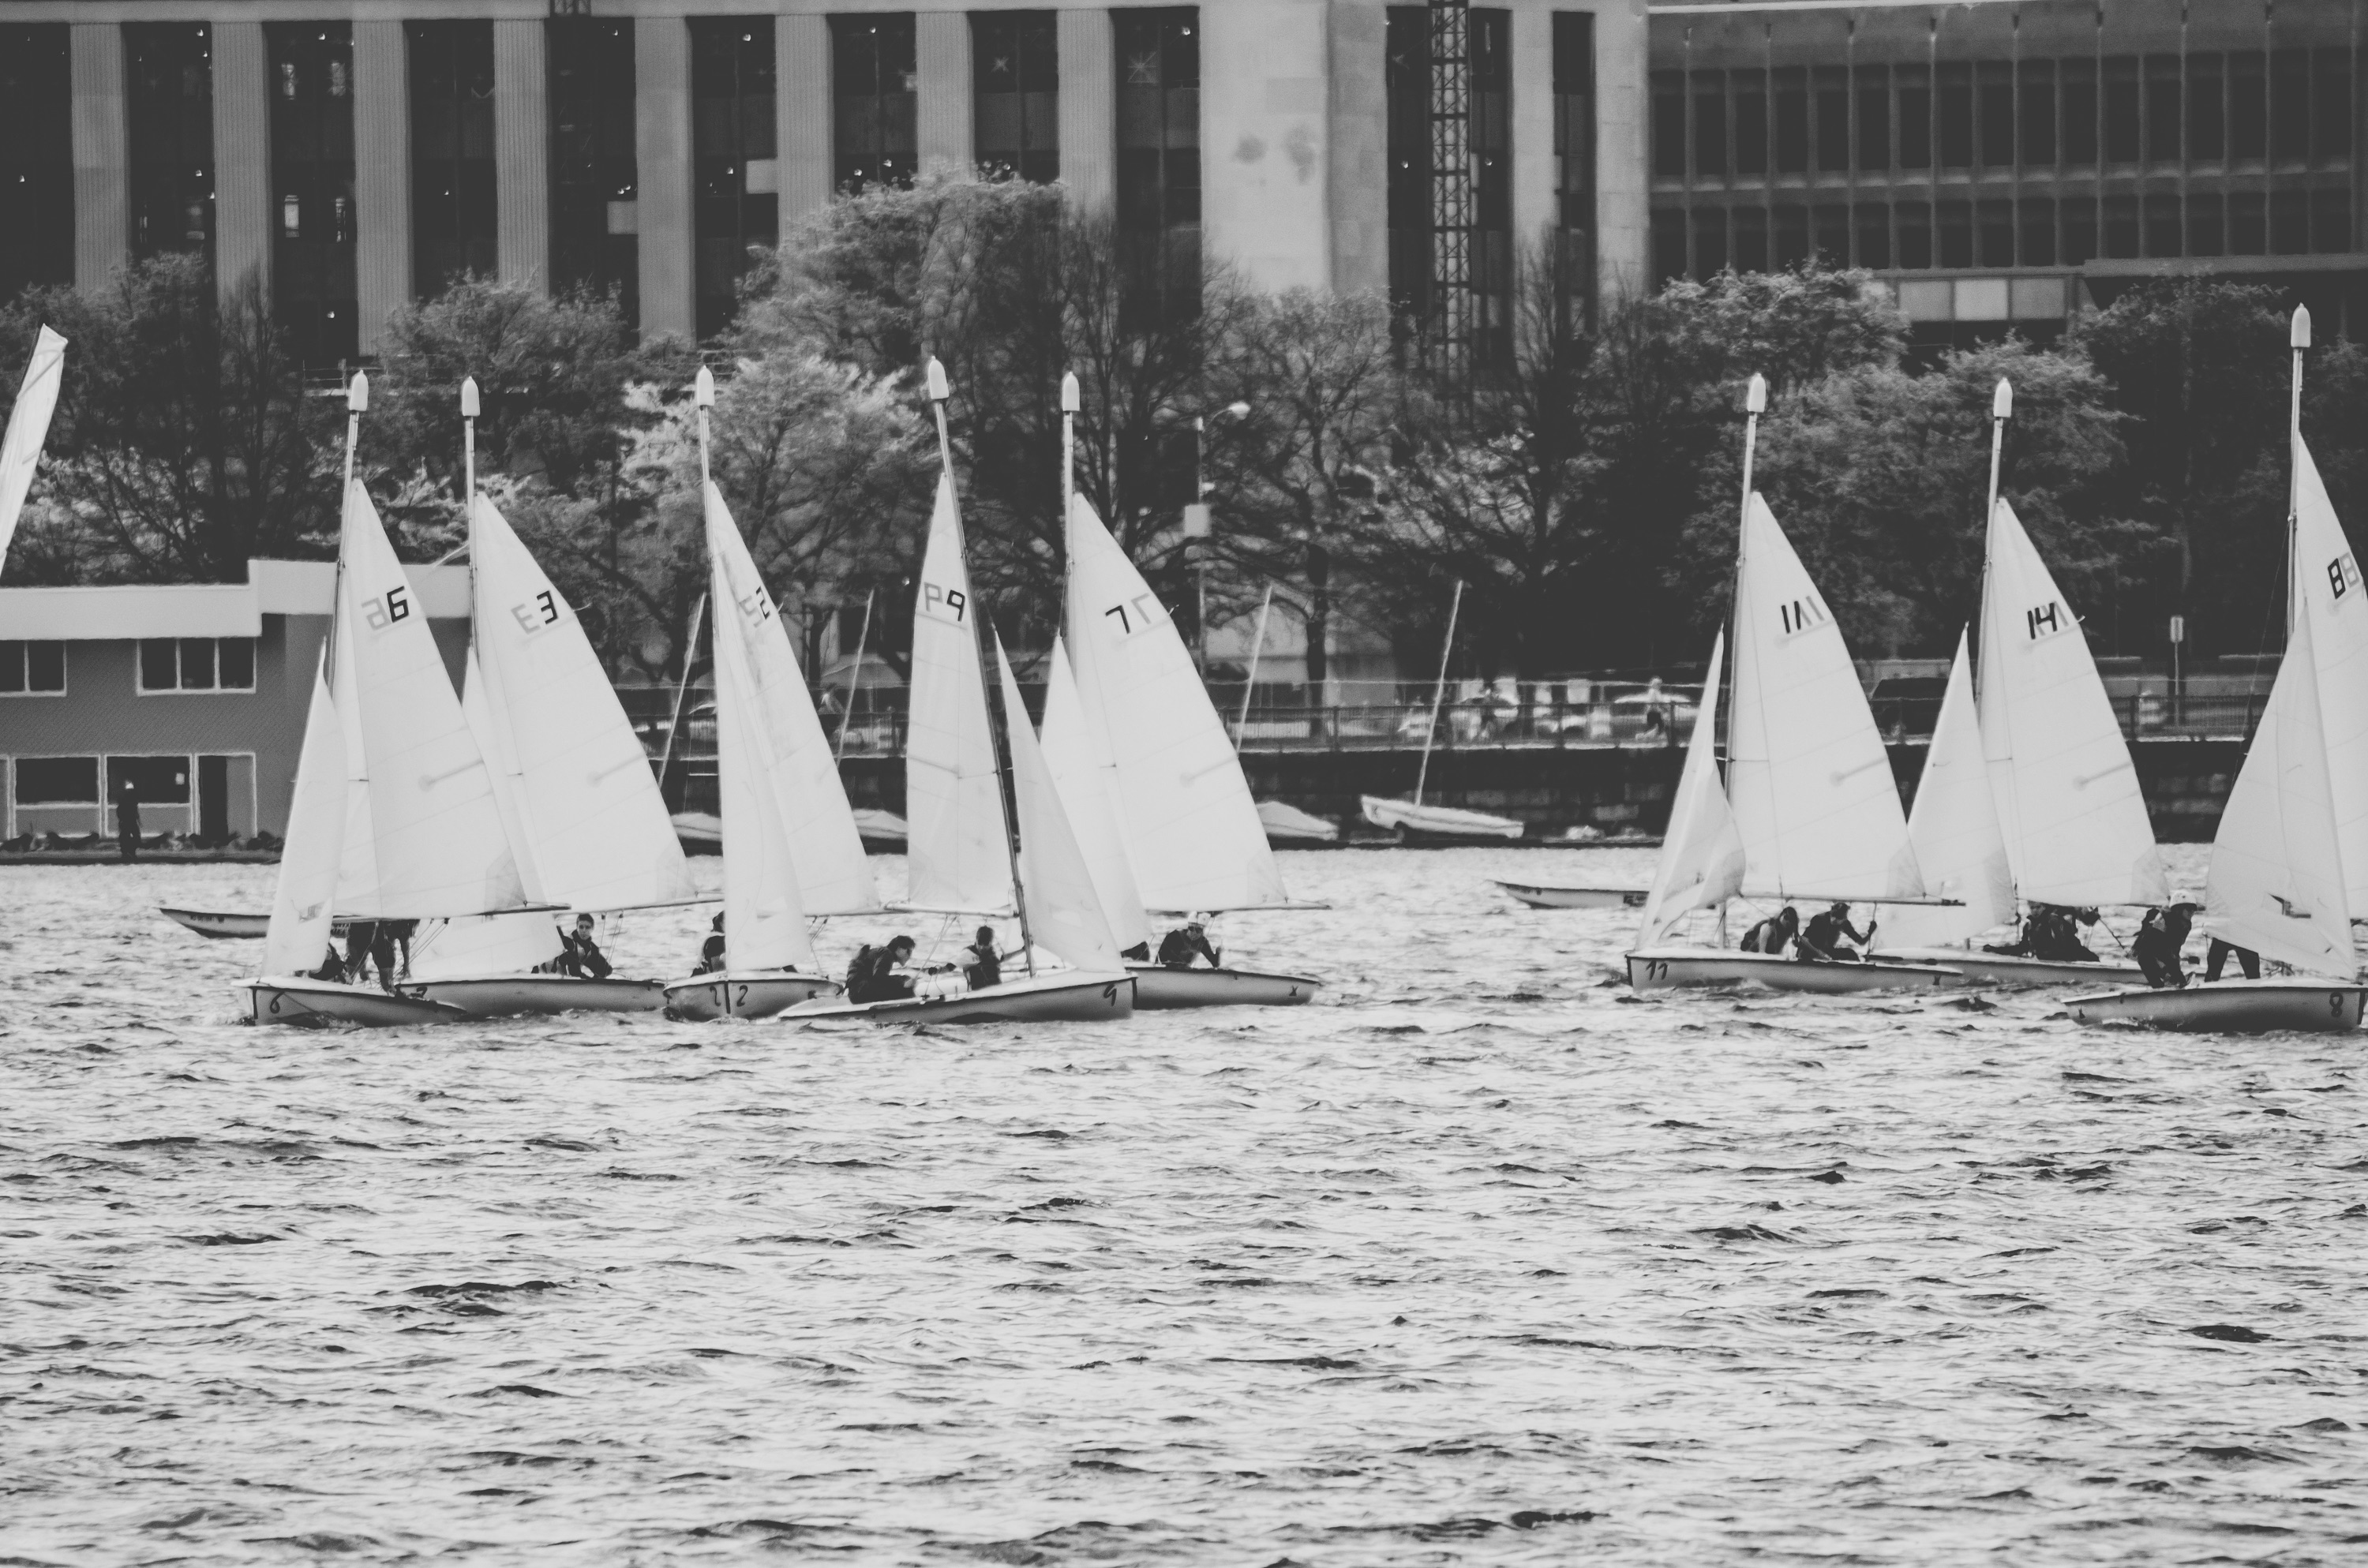
black and white, boat, vehicle, mast, sailing, monochrome, sailboat, sports, sail, watercraft, sailing ship, monochrome photography